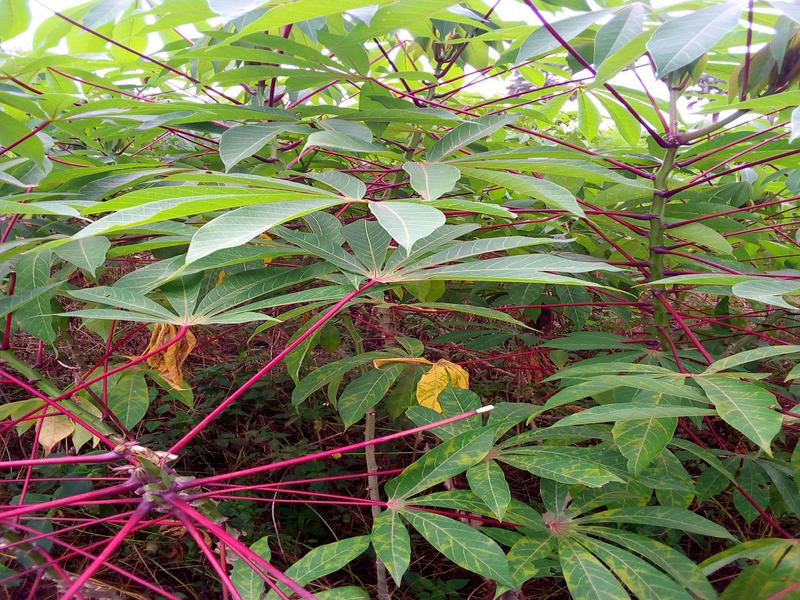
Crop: cassava
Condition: brown_streak_disease